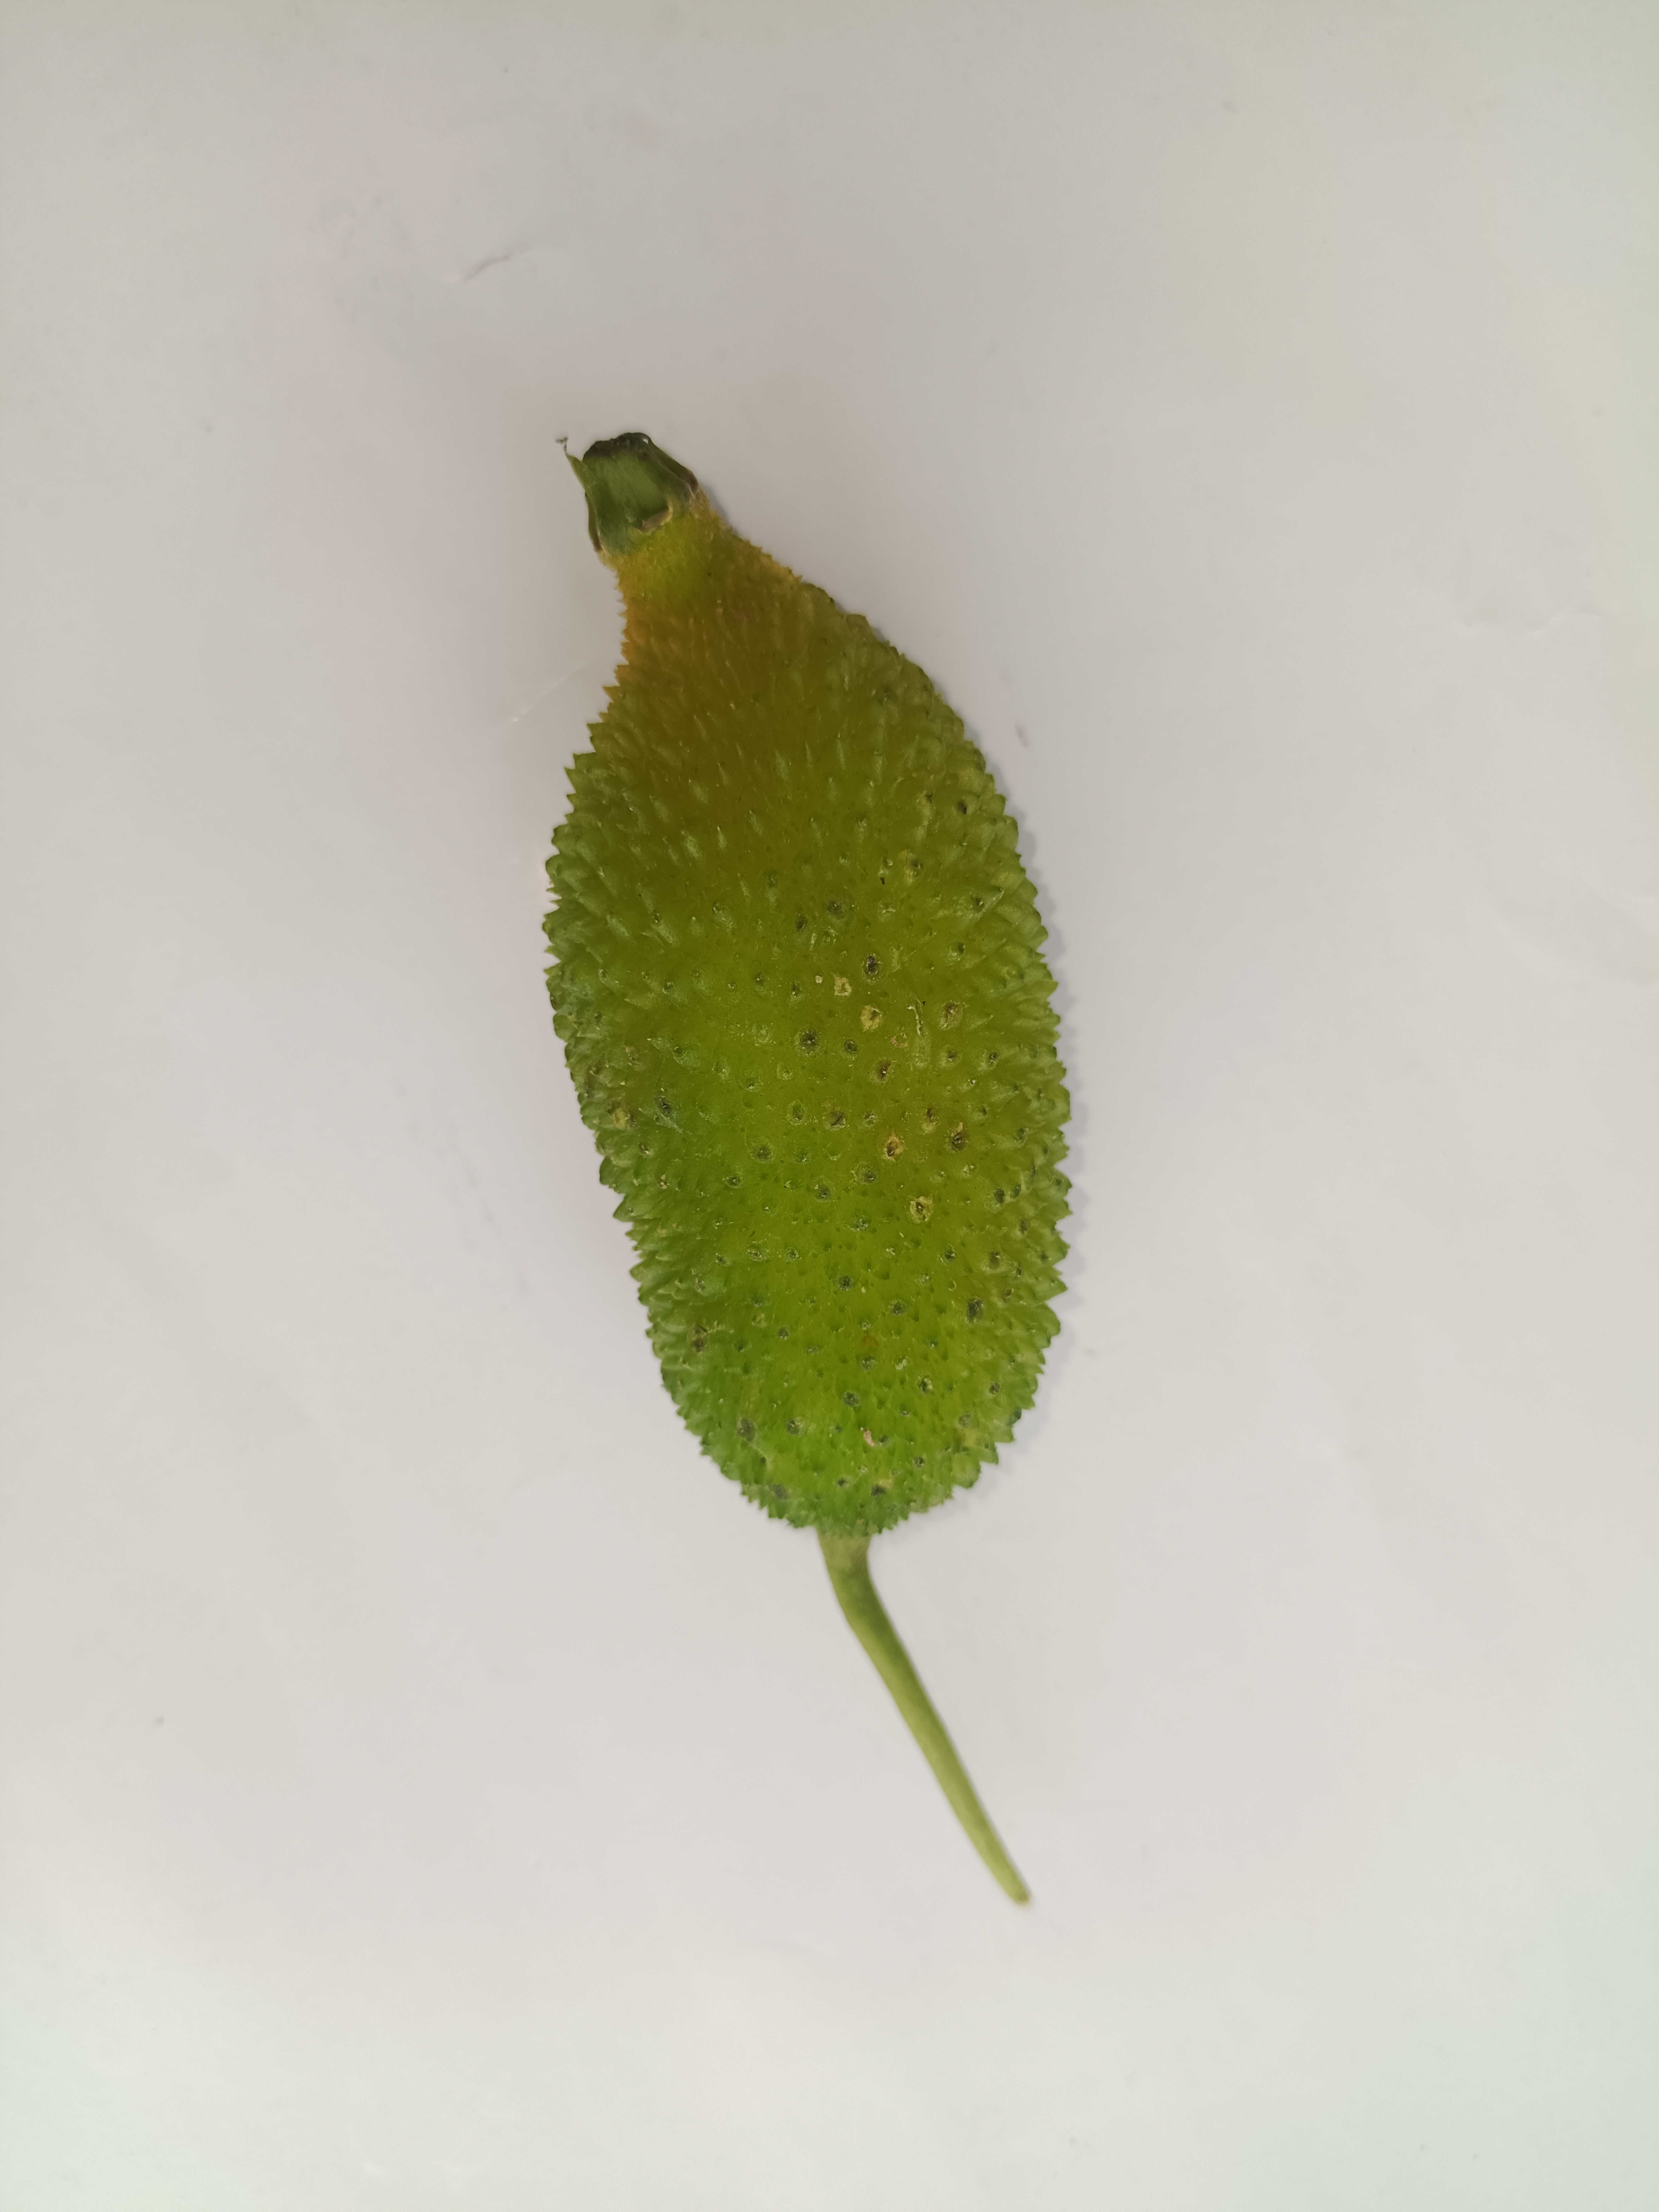
Label: Momordica dioica